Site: brandenburg
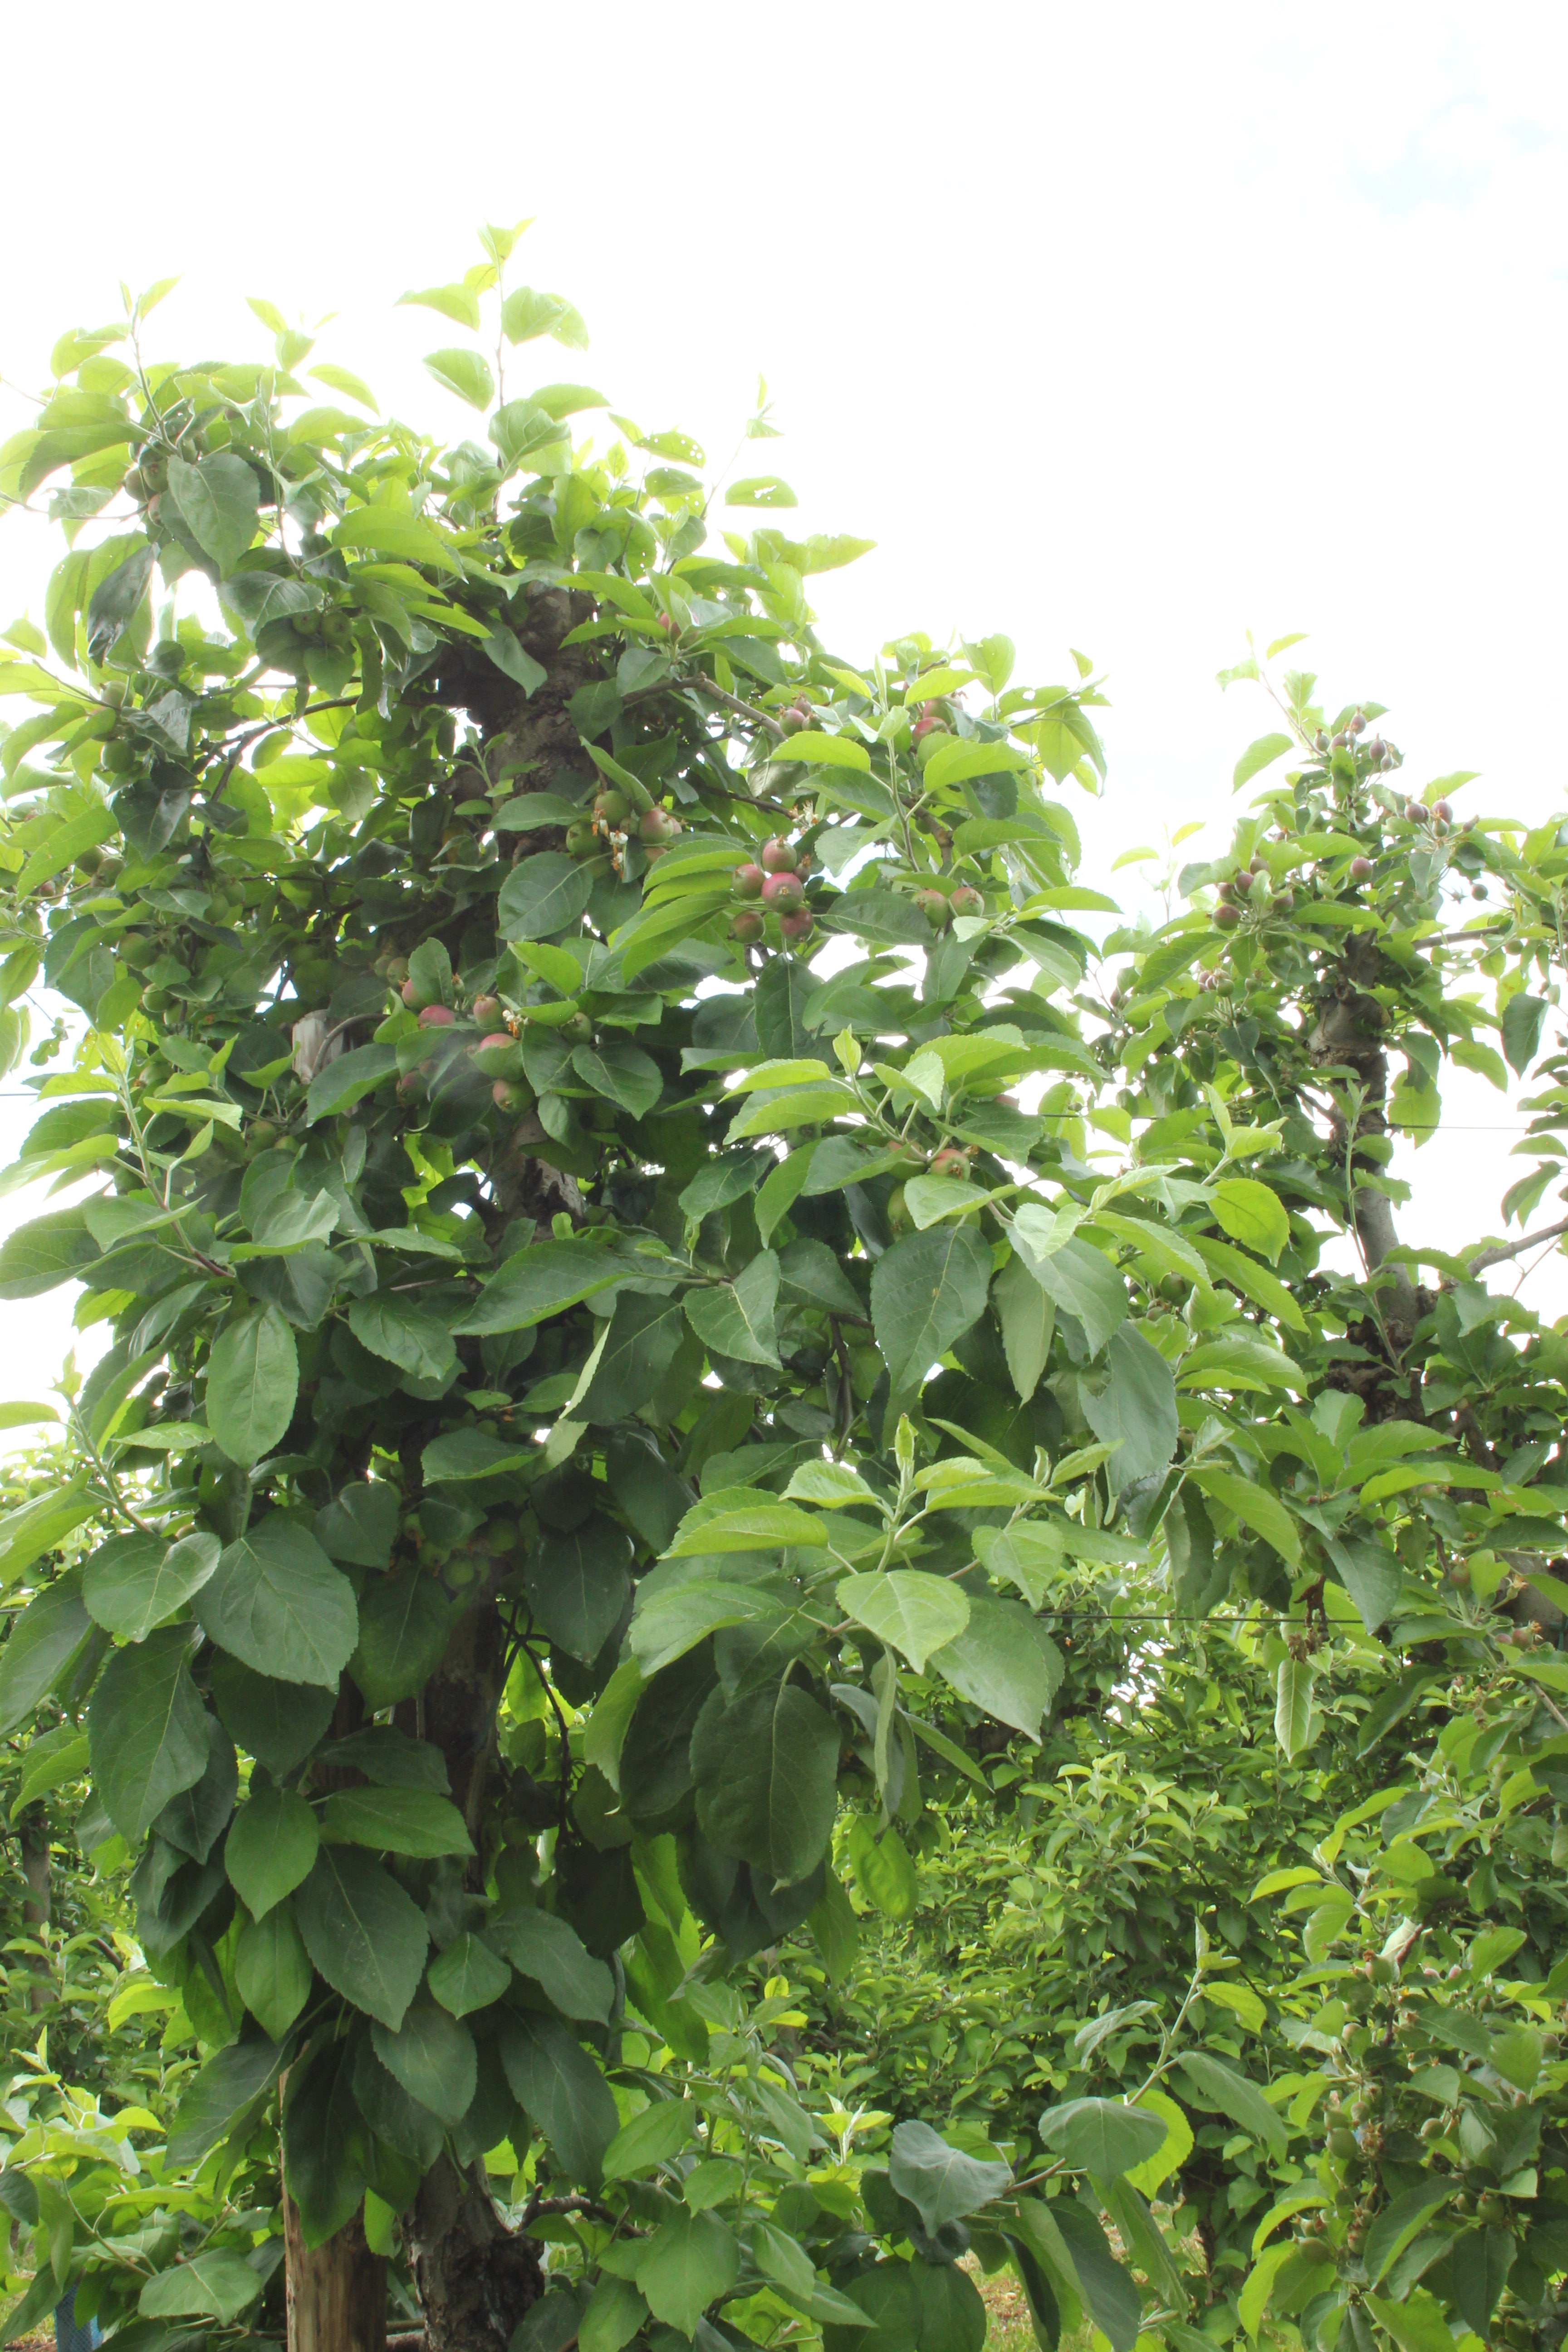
Growth stage (BBCH 72): Development of fruit